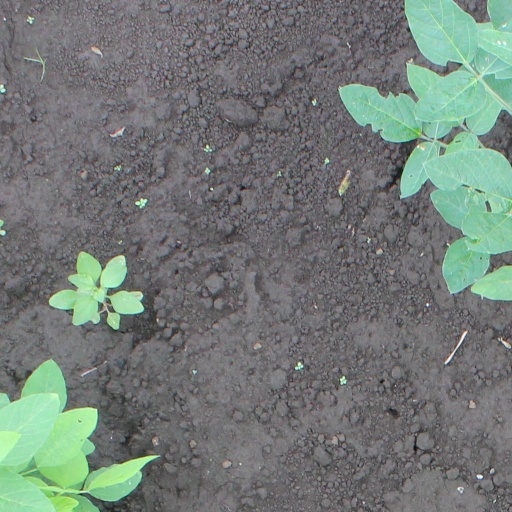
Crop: soybean